Victor Lanoux

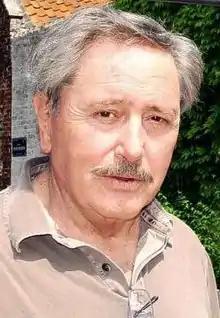
Lanoux in June 2007

Victor Robert Nataf (18 June 1936 – 4 May 2017), known professionally as Victor Lanoux, was a French actor known to English-speaking audiences for his role as Ludovic in "Cousin Cousine" (1975).